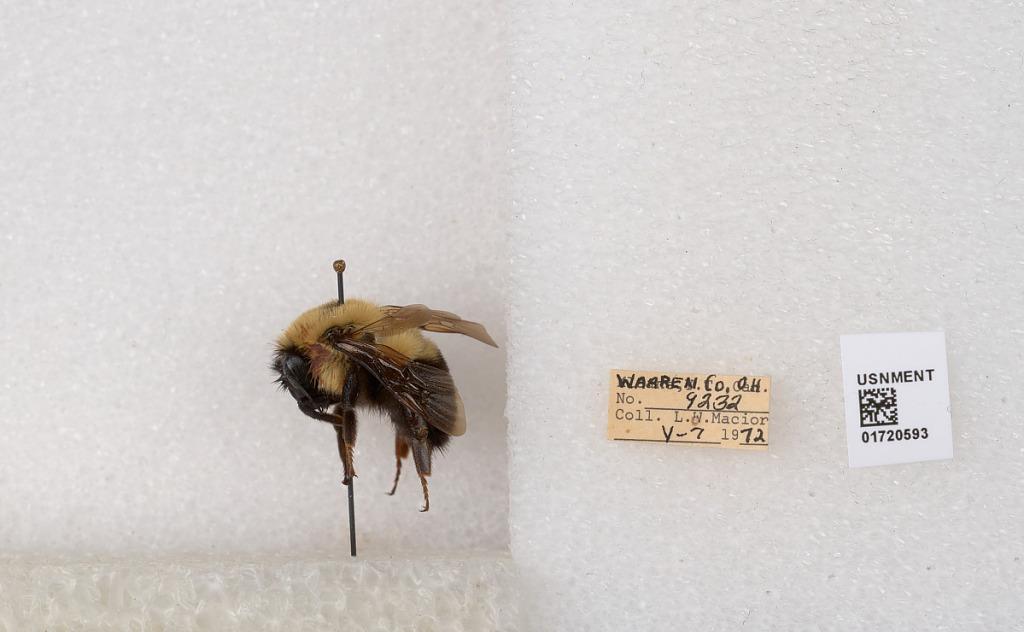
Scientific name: Bombus bimaculatus Cresson
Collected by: L. Macior
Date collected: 1972-5-7
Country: United States
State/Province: Ohio
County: Warren
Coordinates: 39.4276, -84.1668